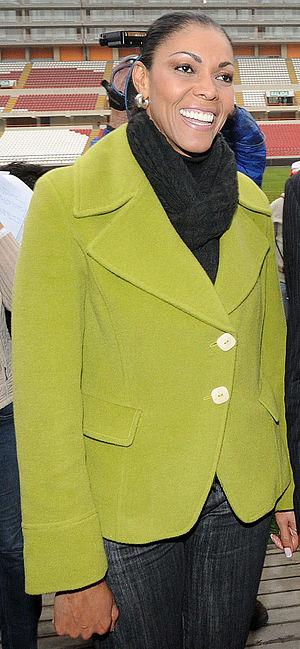
Cenaida Cebastiana Uribe Medina, née le 2 décembre 1965 à Lima, est une joueuse de volley-ball et une femme politique péruvienne.